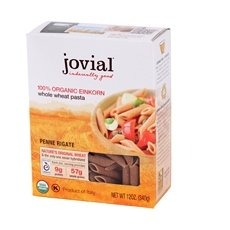
Item Name: Jovial Organic Whole Grain Einkorn Penne Rigate 12x 12Oz
Value: 144.0
Unit: Fl Oz

Price: 4.5